George Forster (murderer)

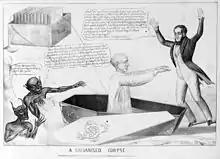
An illustration of a galvanised corpse

After the execution Forster's body was given to Giovanni Aldini for experimentation. Aldini was the nephew of fellow scientist Luigi Galvani and an enthusiastic proponent of his uncle's method of stimulating muscles with electric current, known as Galvanism. The experiment he performed on Forster's body was a demonstration of this technique. "The Newgate Calendar" (a record of executions at Newgate) reports that, "On the first application of the process to the face, the jaws of the deceased criminal began to quiver, and the adjoining muscles were horribly contorted, and one eye was actually opened. In the subsequent part of the process the right hand was raised and clenched, and the legs and thighs were set in motion."